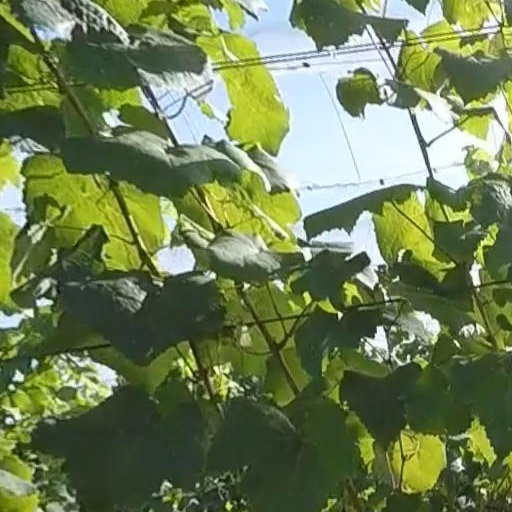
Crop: grape